United Nations Office at Nairobi

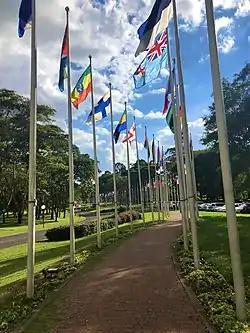
Flags of member states at the United Nations, Nairobi

The complex of buildings is located next to the Karura Forest in the Gigiri district of Nairobi, along United Nations Avenue. It stands across the street from the US Embassy in Kenya.